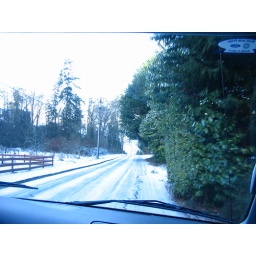
shotgun seat in a van about to go down a steep decline on the snowy roads